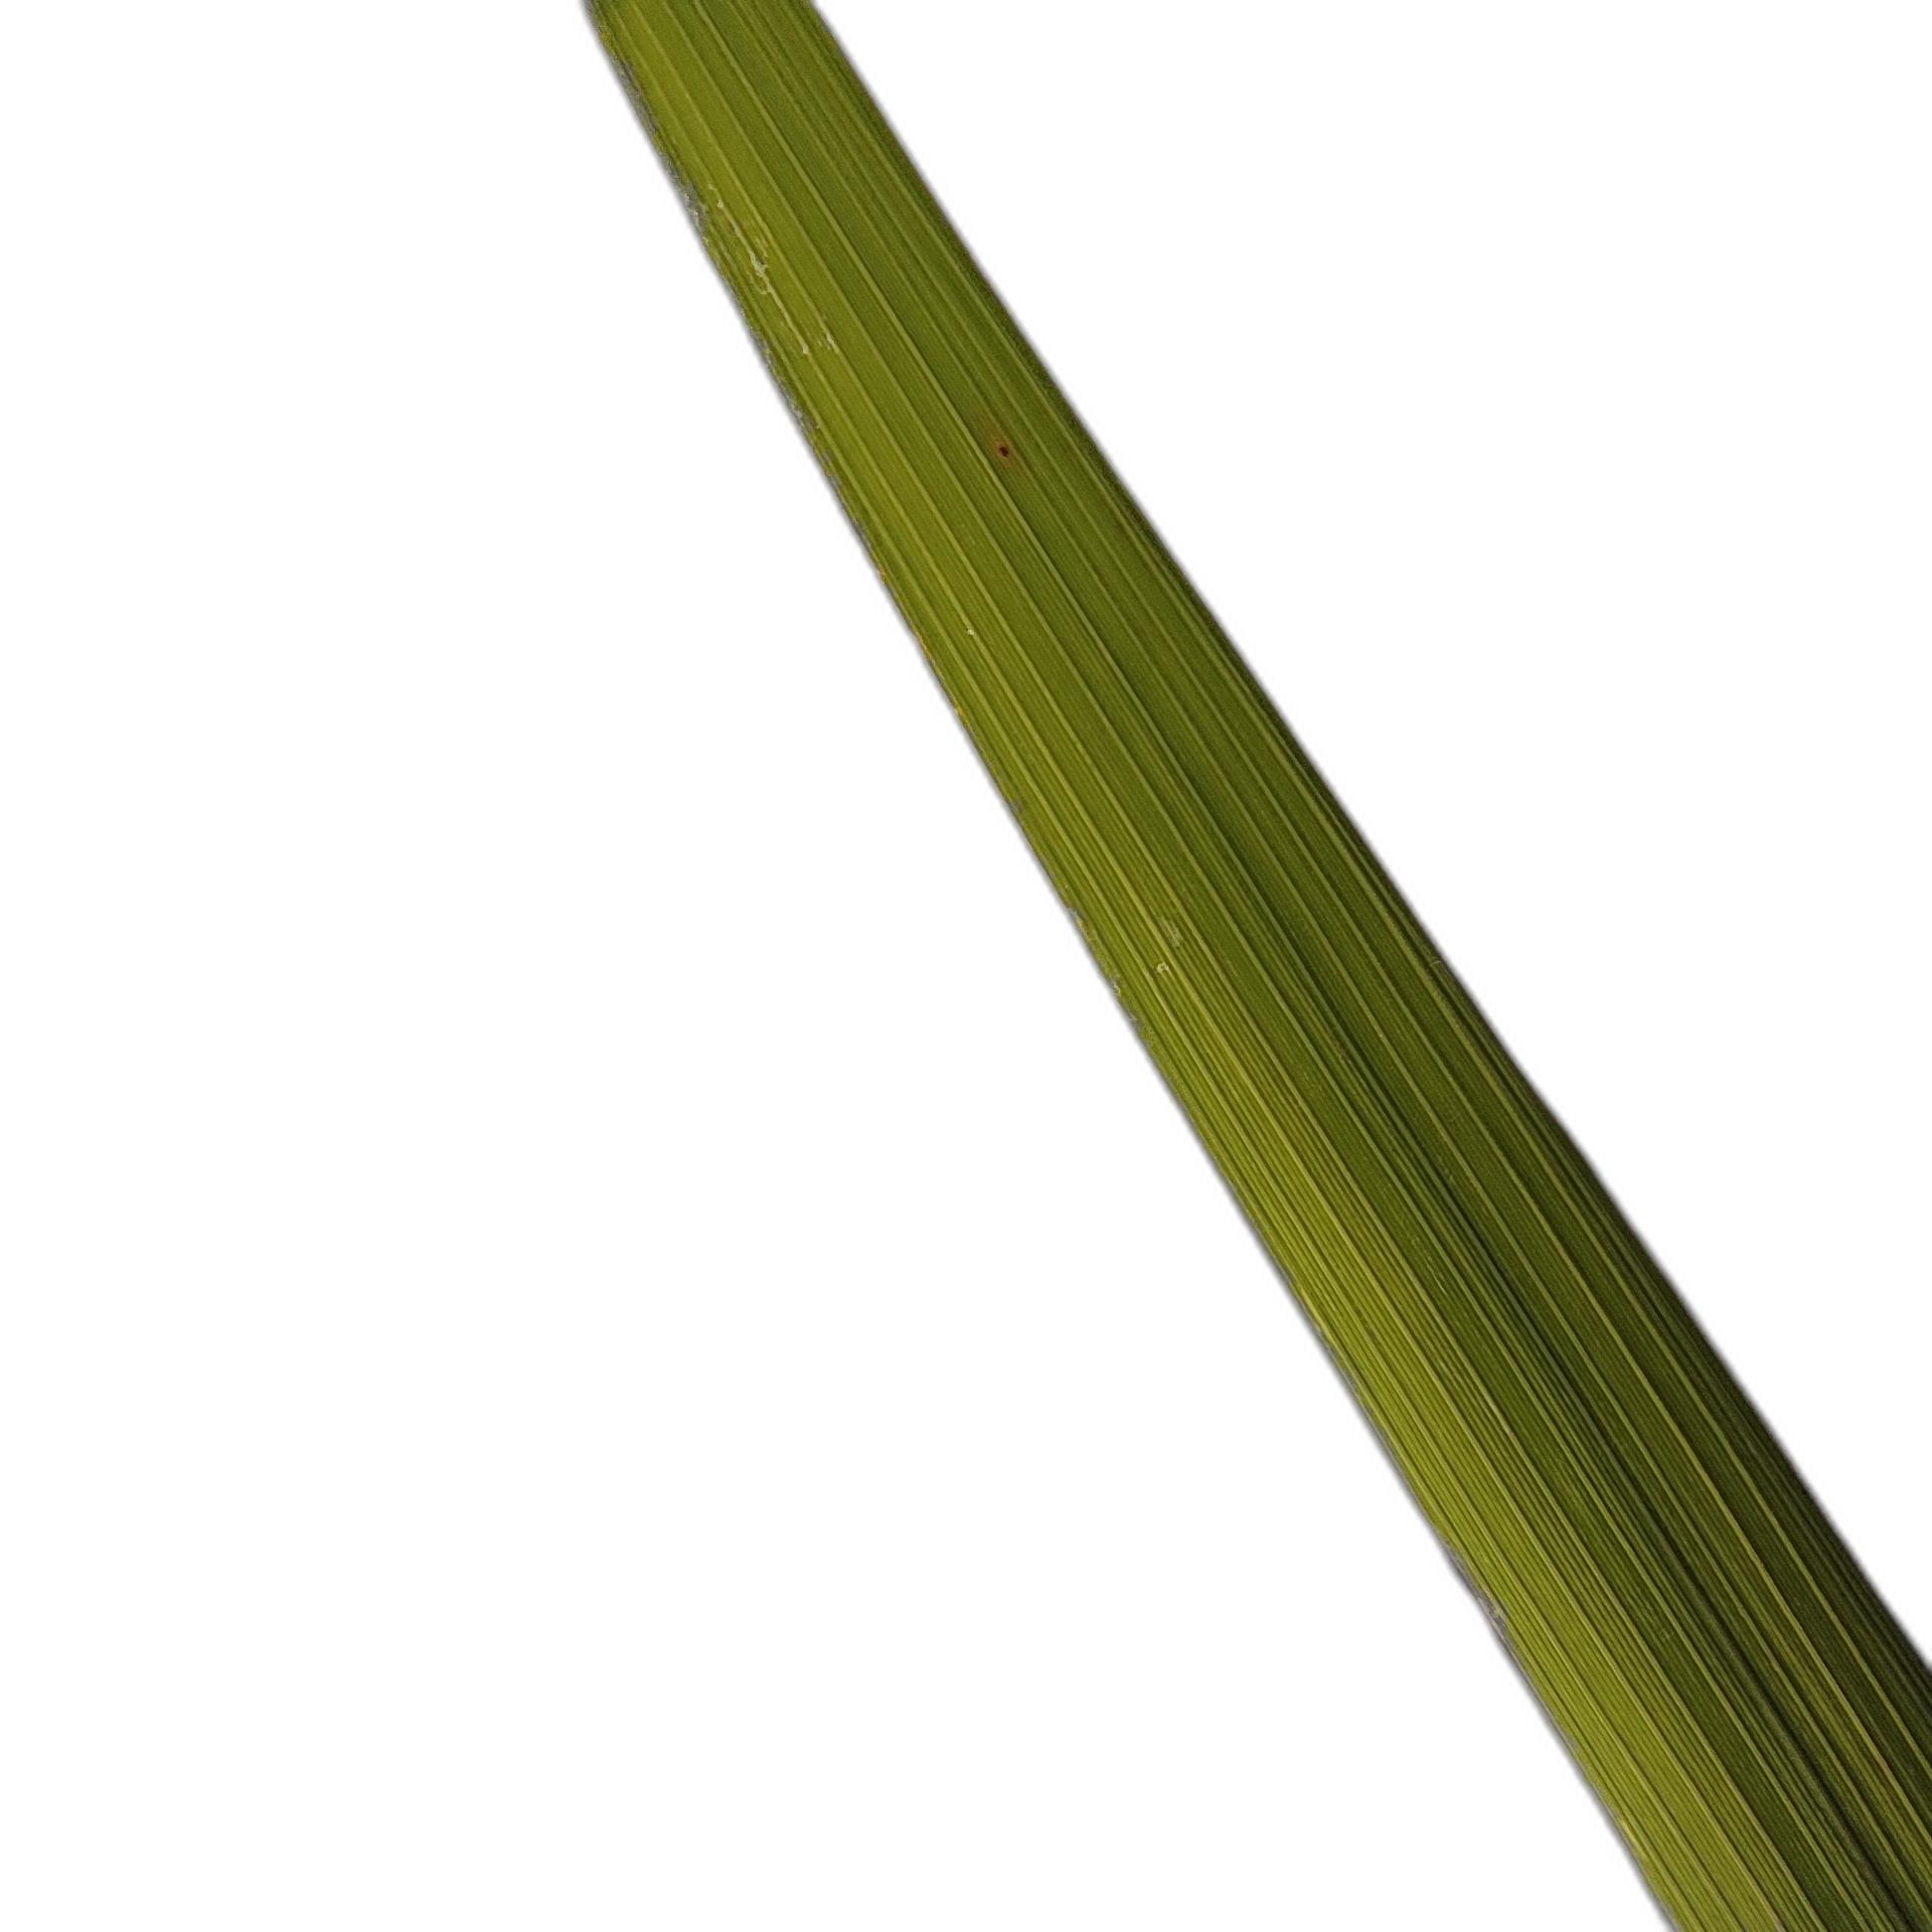
Label: Healthy